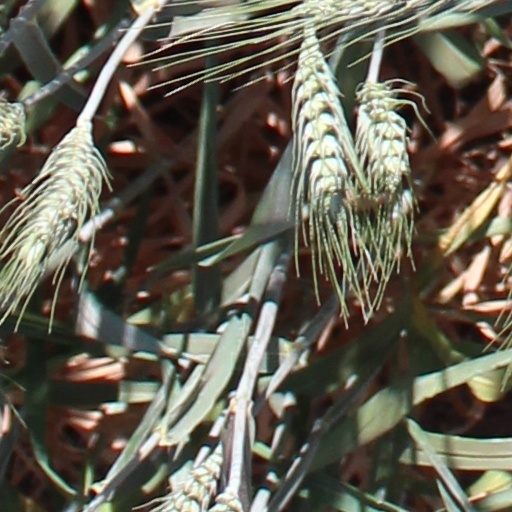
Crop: wheat